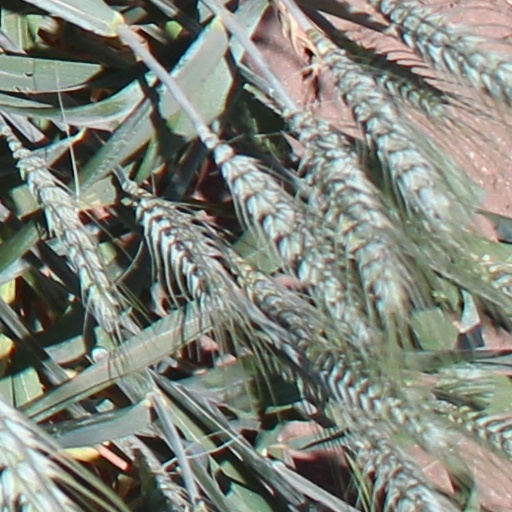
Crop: wheat